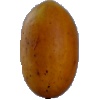
Label: Cucumber Ripe 2